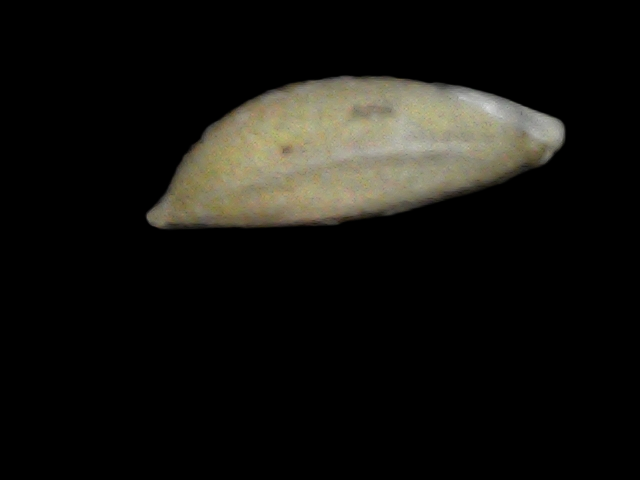
Rice variety: Bd34